Juhann Begarin

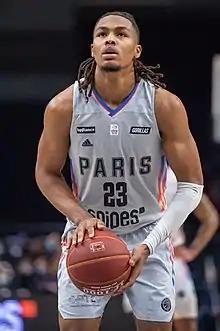
Begarin with Paris Basketball in 2021

Juhann Mathieu Begarin (born 7 August 2002) is a French professional basketball player for AS Monaco of the LNB Élite and the EuroLeague.